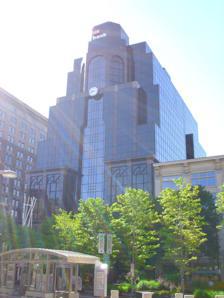
Building: U.S. Bank Centre (Cleveland)
Country: United States of America
Year built: 1990
Office in Euclid Avenue Cleveland, Ohio United States US Bank Centre Former names Renaissance Center General information Type Office Location 1350 Euclid Avenue Cleveland , Ohio 44115 United States Construction started 1990 Completed 1991 Height Roof 64.08 m (210 ft) Technical details Floor count 16 Floor area 262,352 sq.ft. Design and construction Architect(s) Richard L Bowen The Cleveland US Bank Centre building is a high-rise located at 1350 Euclid Avenue in Cleveland , Ohio . Located in the heart of Cleveland's Theater District , the building was formerly known as Renaissance Center. It is the third tallest building in the district after the 1922-built 272 foot Keith Building and the 2020-built 396 foot apartment building, The Lumen . The building has total available space of 80,578 square feet (7,485.9 m 2 ), with total space of 262,352 square feet. It was built in 1990 by Architect Richard L Bowen Associates. Other companies that played a part in the building are: Grubb & Ellis Management Services, Inc. - Cleveland Branch, Granicor Inc., Forest City Erectors, Inc., Heritage Development Company, Turner Construction Company, and Duke Construction. The building has an attached parking garage with 444 spaces, Conference Facilities, a Restaurant , and Class A amenities. The building has 15 Floors and totals 210 feet. The tower maintains a popular legend that those on floors 12-15 after midnight see odd figures that resemble Cleveland pioneers from the nearby municipal graveyard. These floors have become popular on local ghost hunts and area legends. Star Banc/Firstar/U.S. Bancorp The outside building area was formerly known as Star Plaza, as it was a location of Cincinnati based Star Bank , which in turn changed its name to Milwaukee -based Firstar after that acquisition. Firstar later purchased Minneapolis -based U.S. Bank and kept the U.S. Bank name due to its more nationalized recognition. Although this name swap is confusing, the resulting bank is, legally speaking, the former Cincinnati-founded bank. Thus, as Star already had several offices established in Ohio amongst numerous other states, the new company procured those properties. That merger explains U.S. Bancorp's presence in the Cleveland banking sector. See also Downtown Cleveland List of tallest buildings in Cleveland References